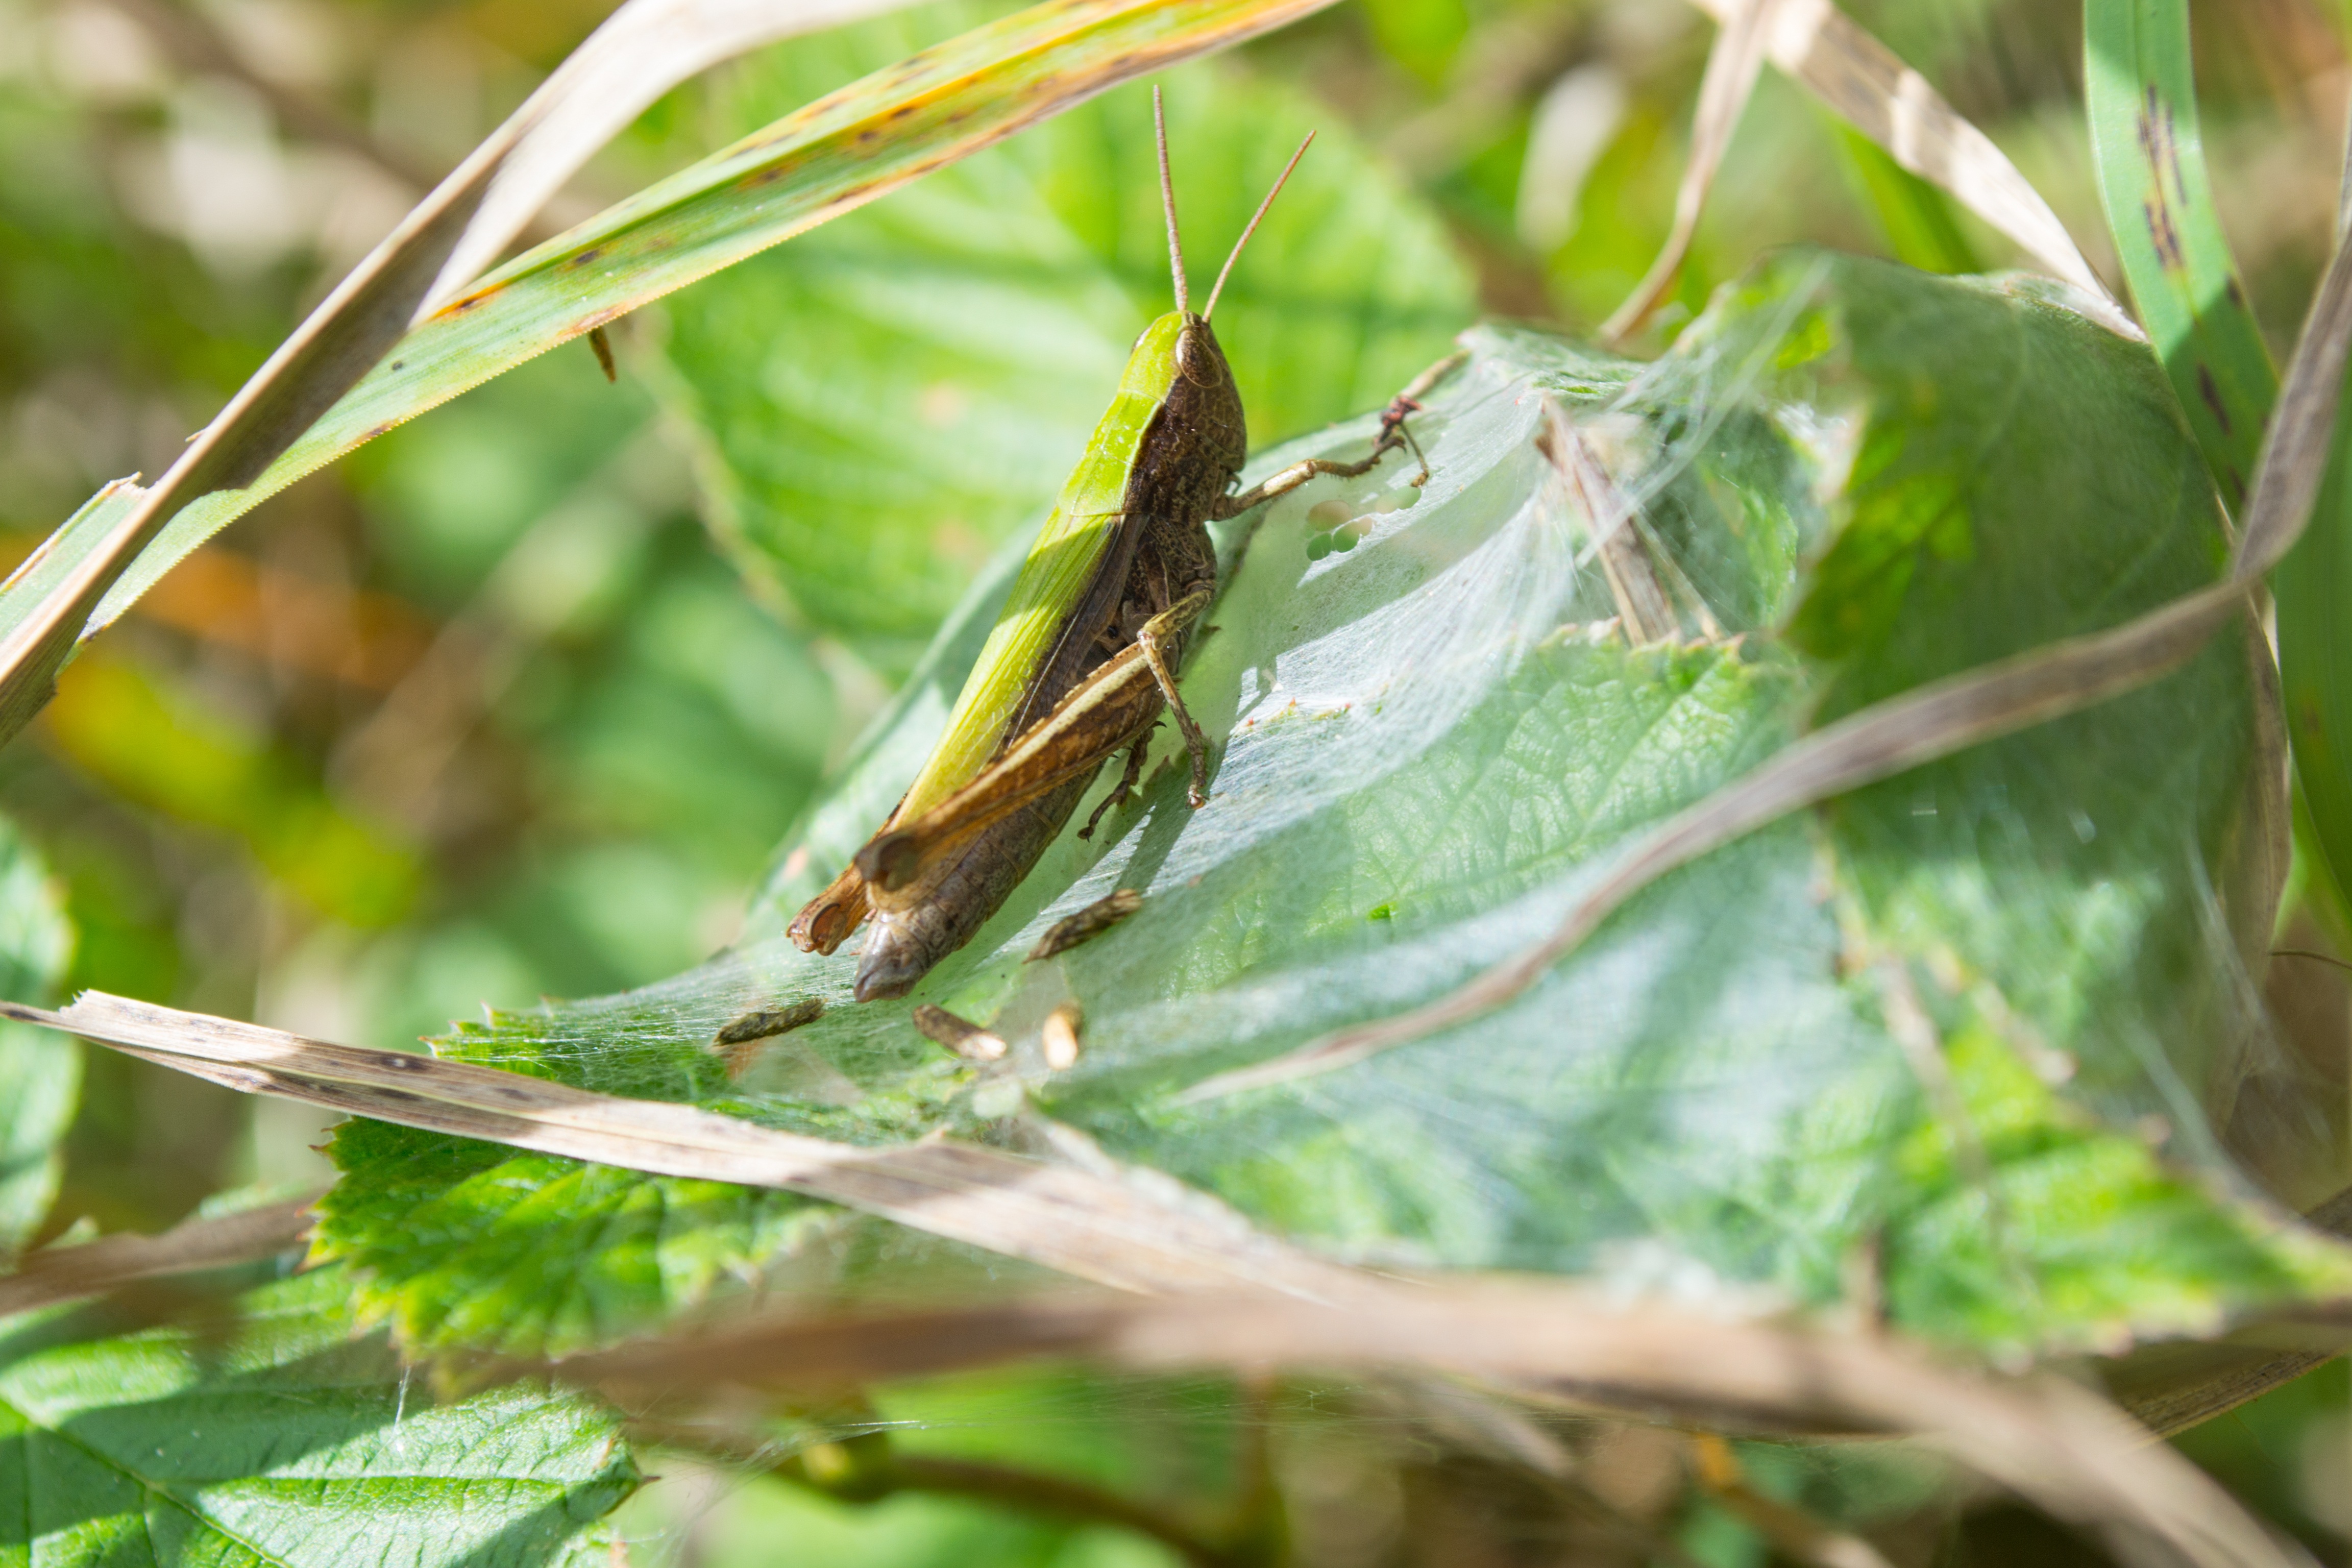
branch, leaf, flower, wildlife, green, insect, fauna, grille, invertebrate, grasshopper, macro photography, cricket like insect